Peter Erasmus Müller

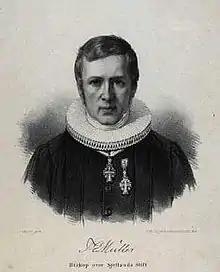
Lithograph from ca. 1844

Peter Erasmus Müller (29 May 1776 – 4 September 1834), was a Danish historian, linguist, theologian, and bishop of the Diocese of Zealand from 1830 until his death.